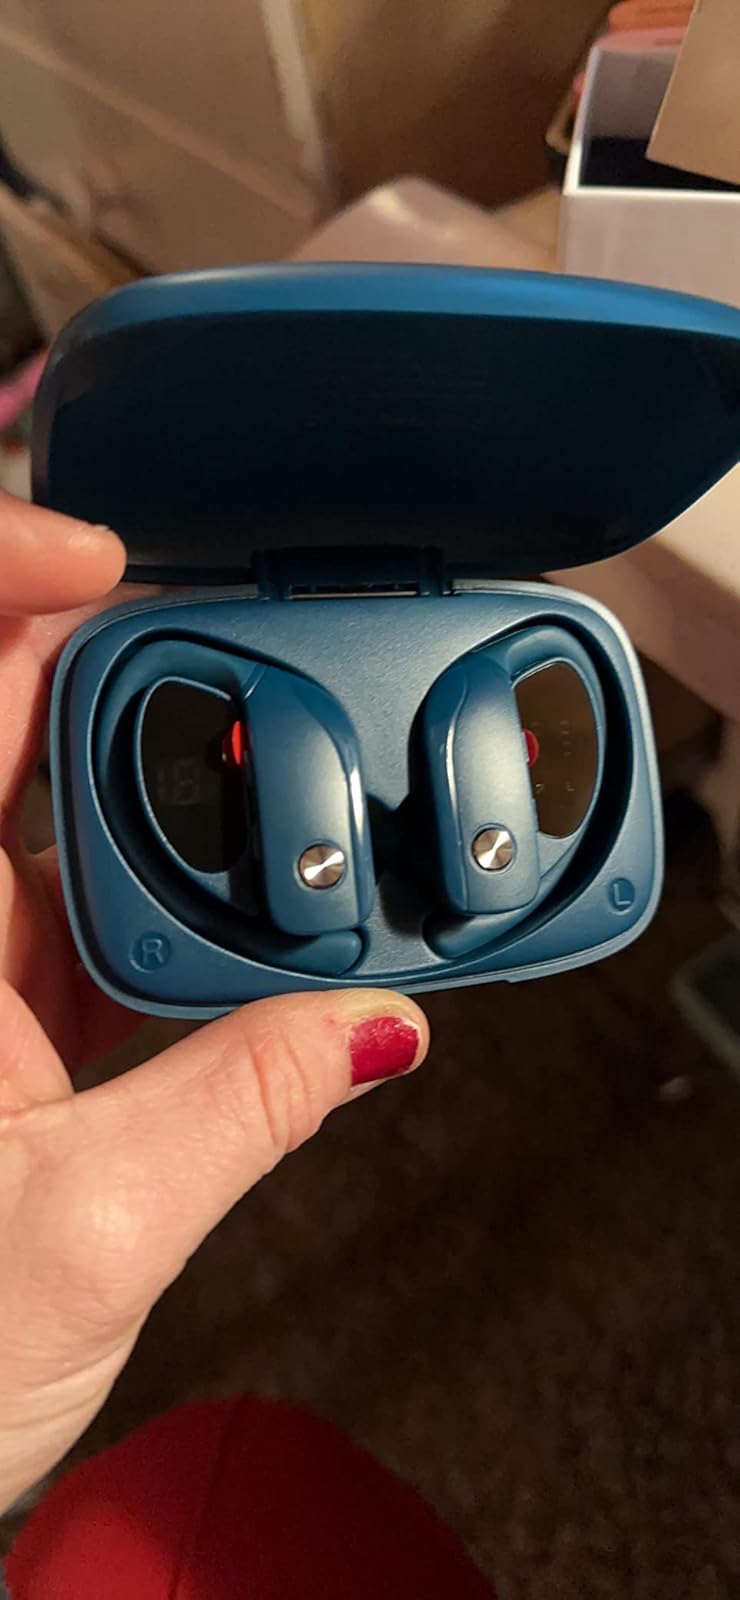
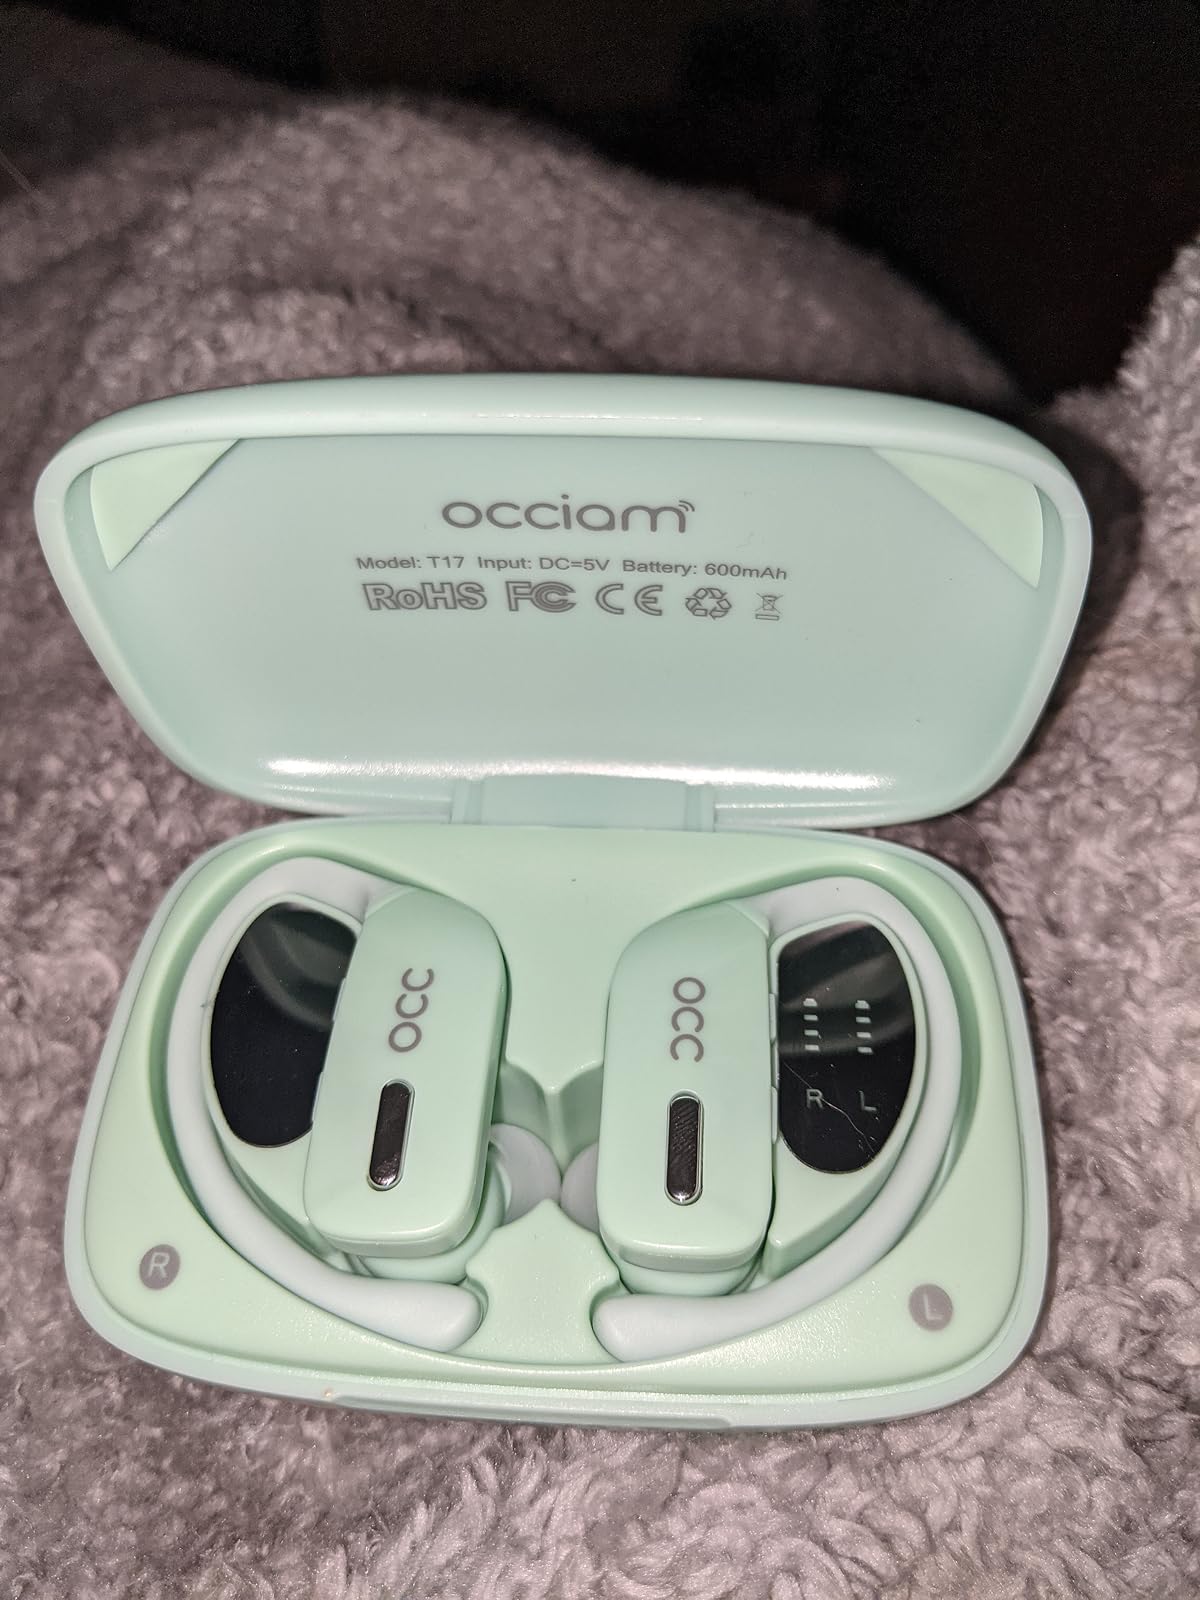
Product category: earbuds
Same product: no